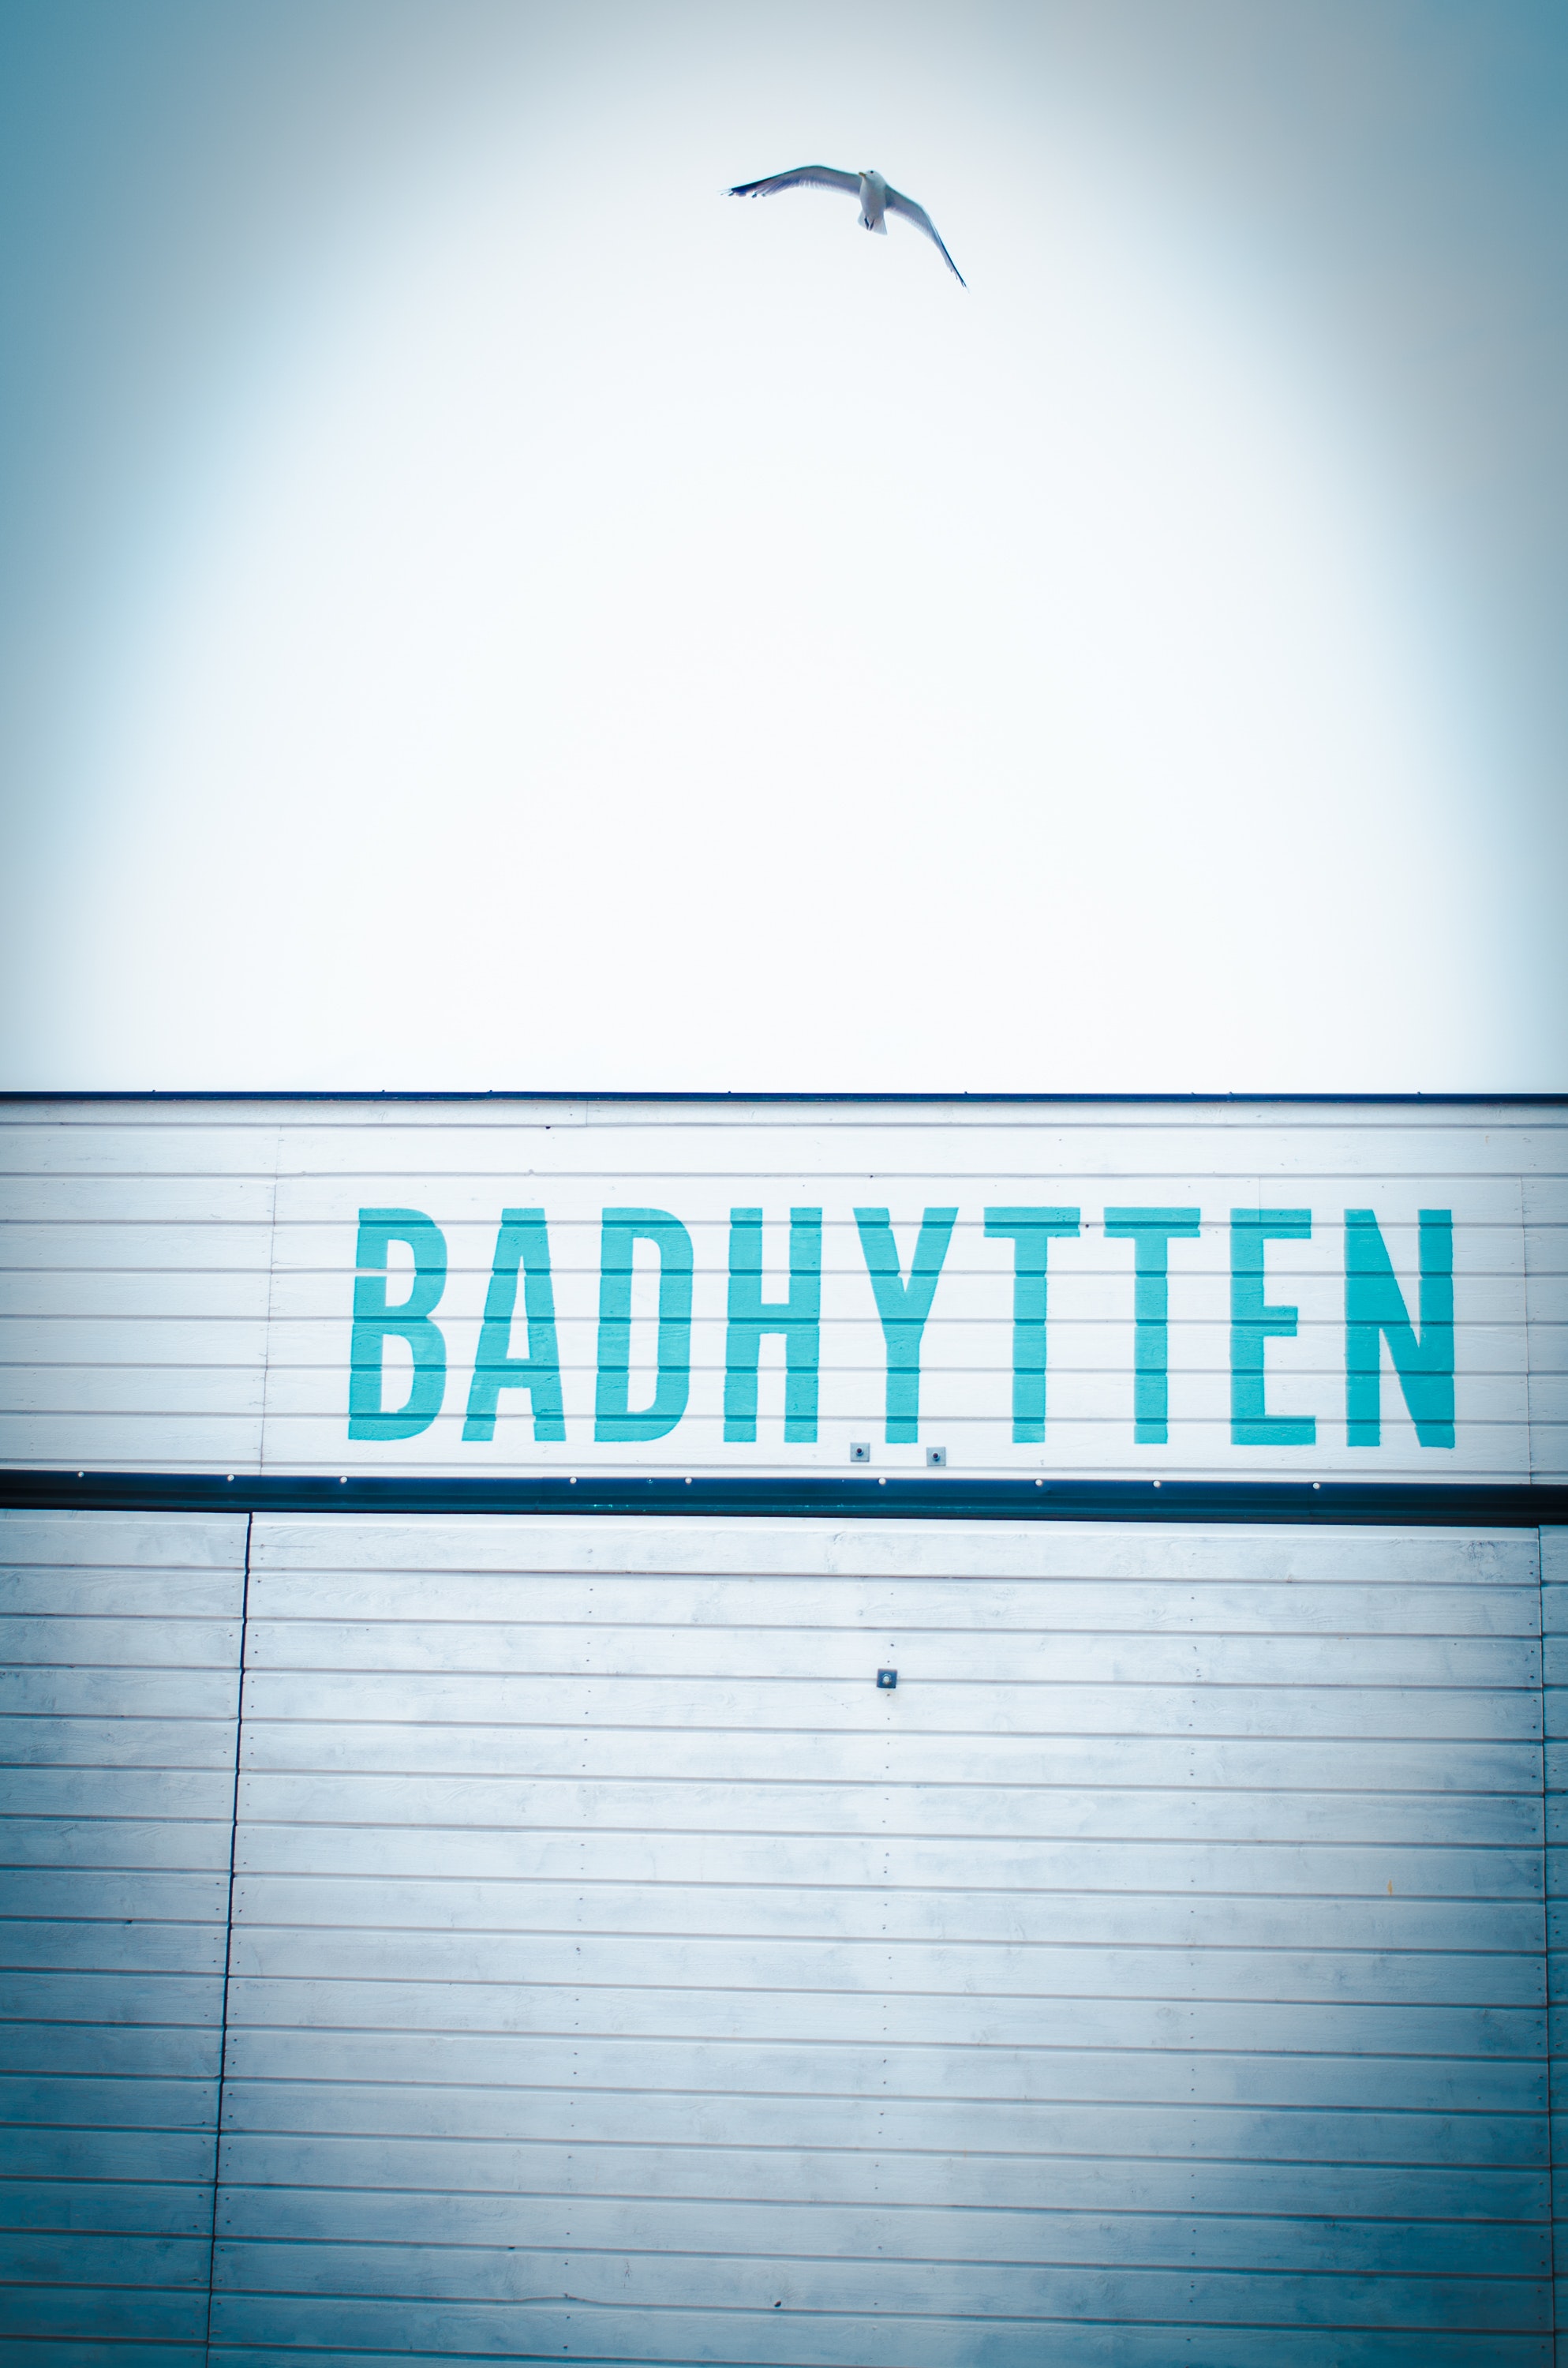
blue, text, font, daytime, sky, turquoise, logo, line, design, graphics, signage, brand, ocean, sea, company, sign